Gillian Mackay

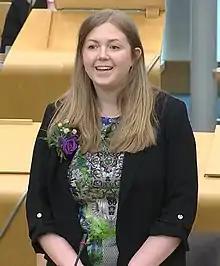
Affirming in 2021

Gillian Audrey Mackay (born 11 August 1991) is a Scottish Green politician who has served as a Member of the Scottish Parliament (MSP) for the Central Scotland region since the 2021 Scottish Parliament election. She is the first Green MSP ever to be elected in Central Scotland.